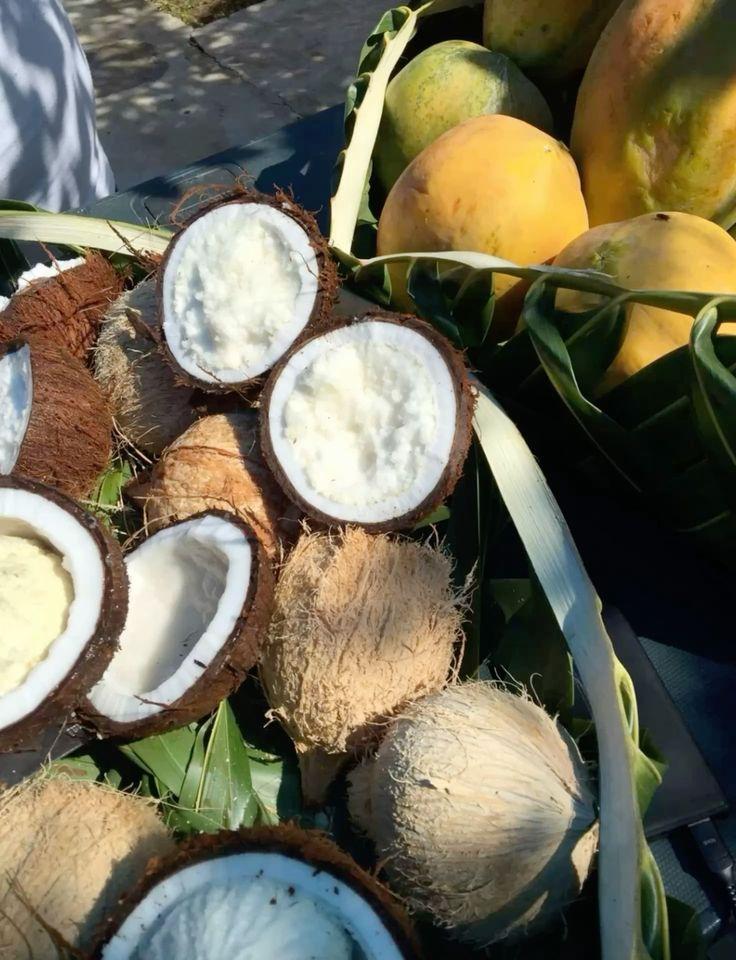
Nazi nyingi, baadhi zikiwa zimepasuliwa katikati na kuonyesha nyama nyeupe ndani. Nazi nyingine zinaonekana zikiwa nzima, zenye rangi ya kahawia. Pia kuna majani ya nazi yaliyokatwa na baadhi ya matunda mengine yanayoonekana kwa mbali.